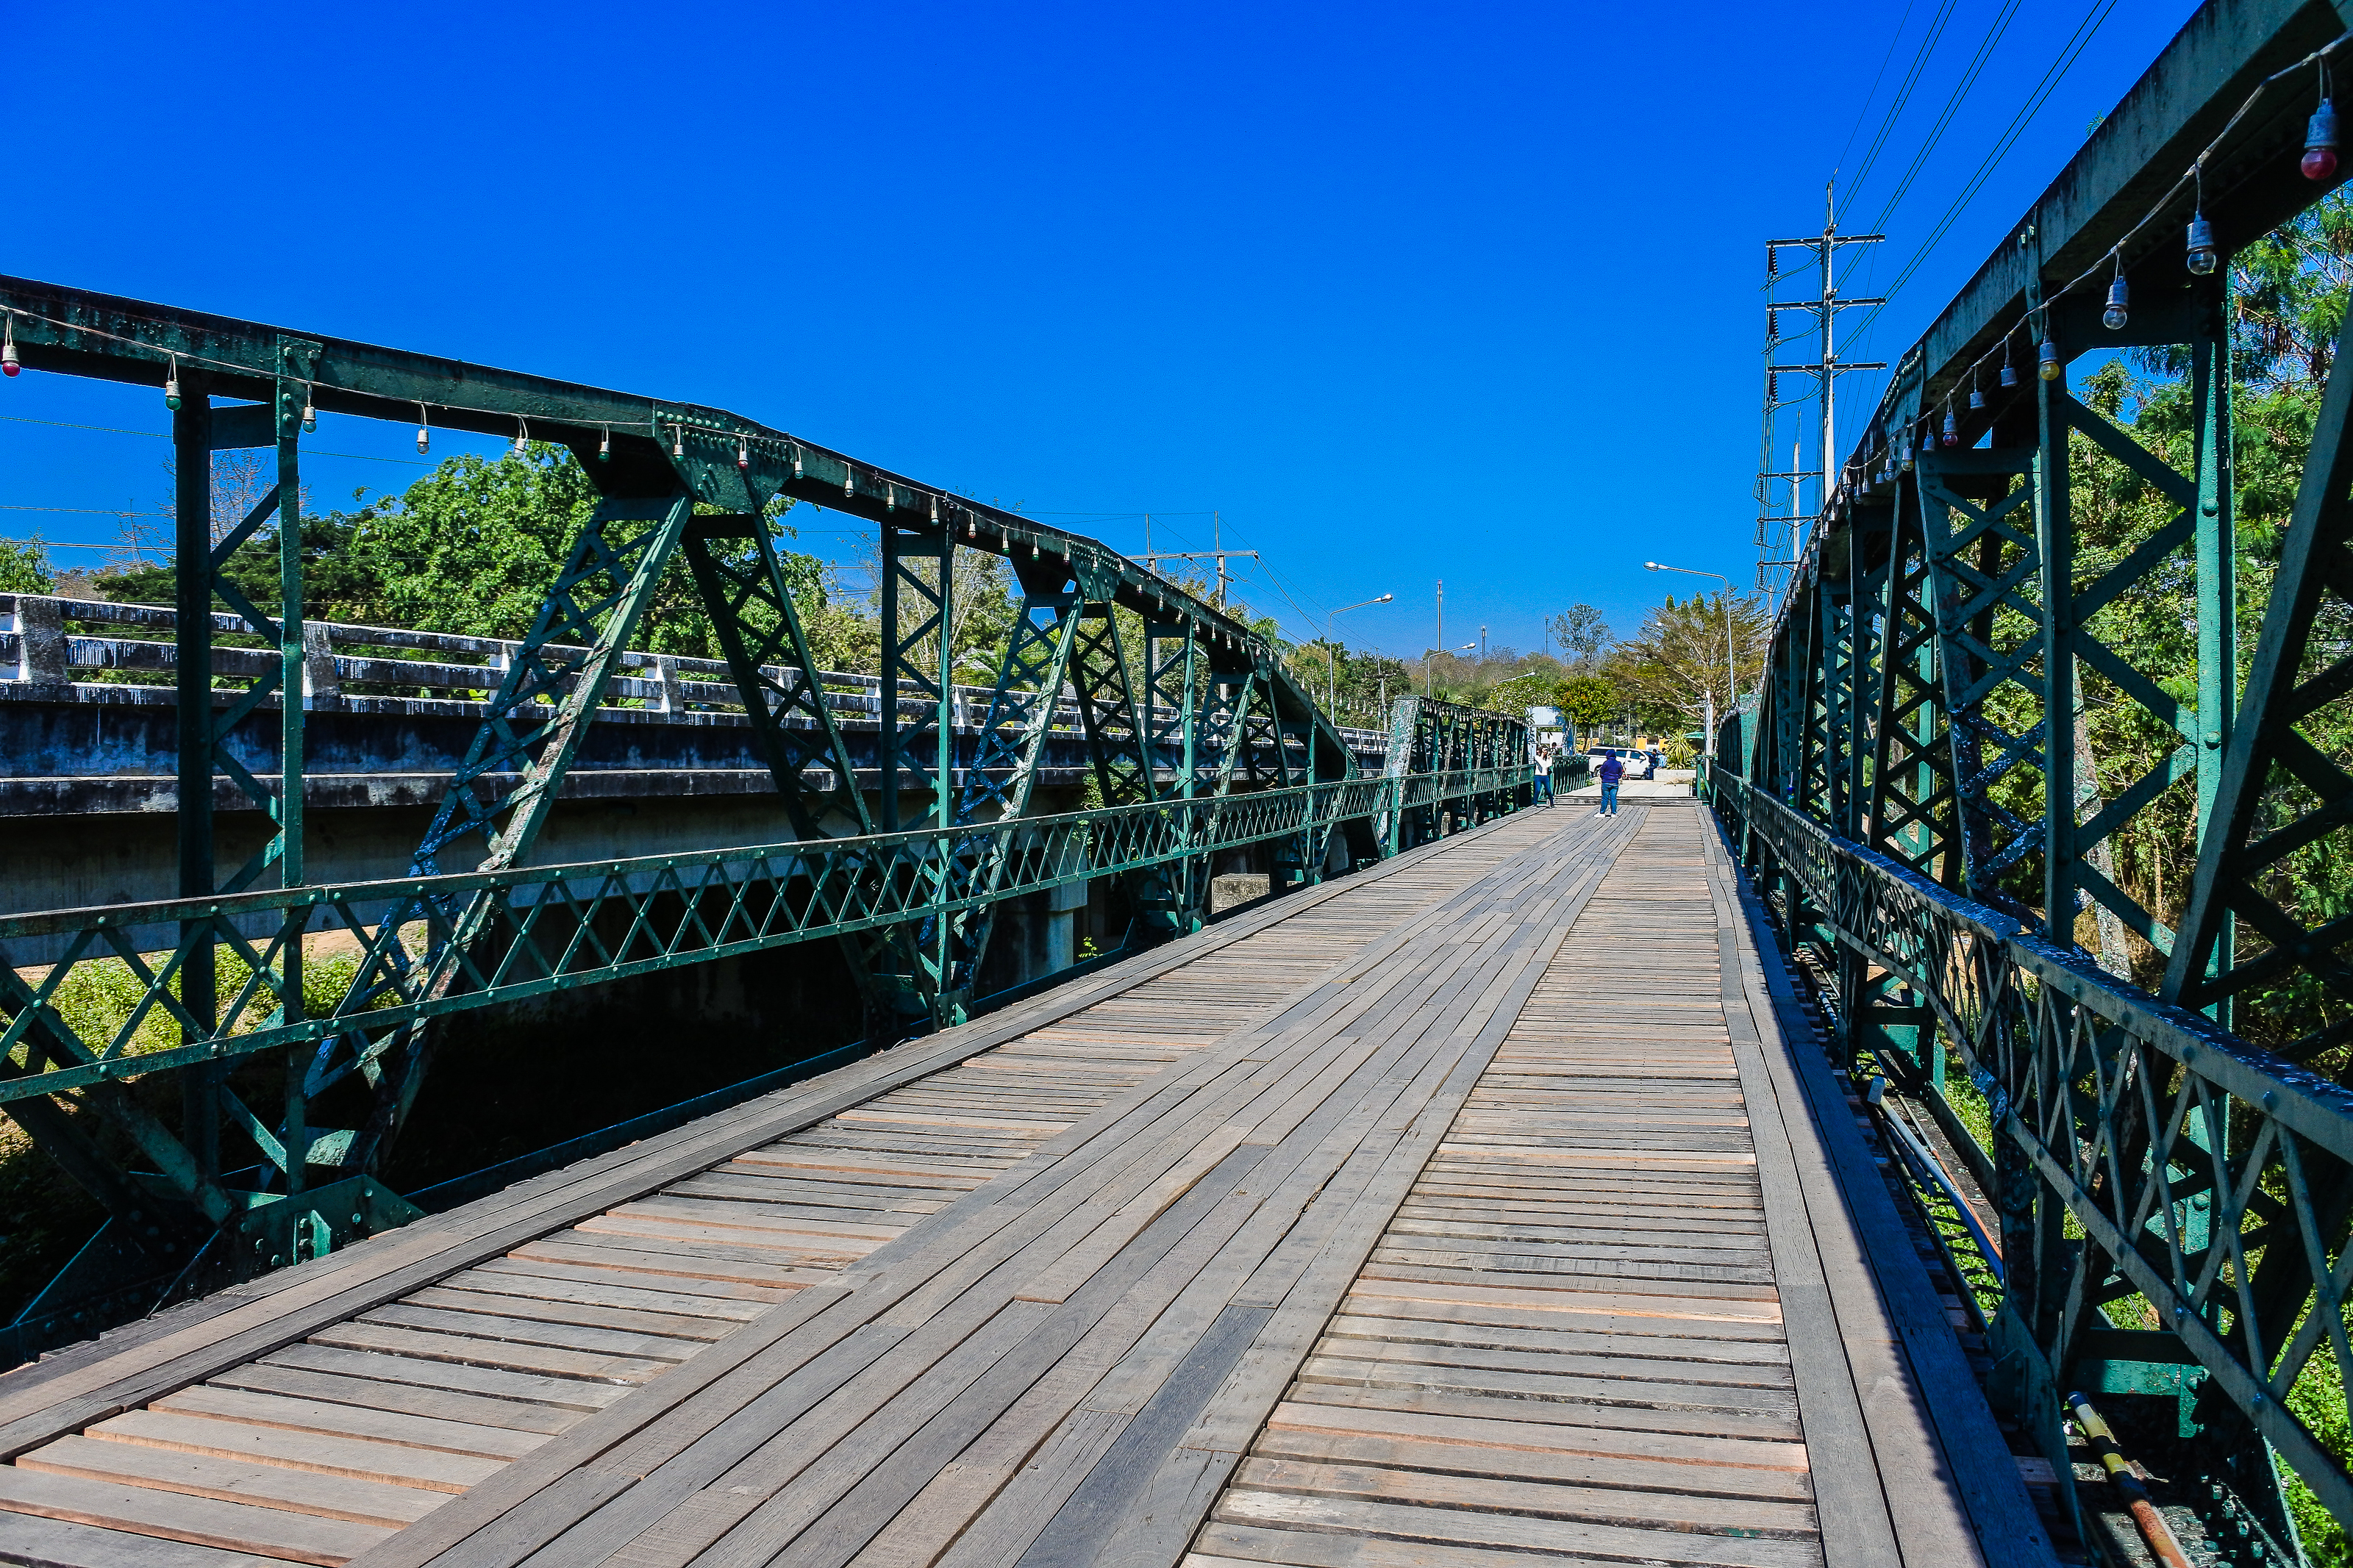
country, steel, line, rural, historical, tourism, scenic, building, scene, tourist, beautiful, rust, trip, modern, road, design, thailand, construction, pai, perspective, maehongson, track, architecture, traffic, old, asia, metal, history, northern thailand, water, structure, way, transportation, attraction, mystery, route, urban, iron, bridge, river, travel, landscape, walkway, boardwalk, sky, skyway, tree, nonbuilding structure, truss bridge, bailey bridge, pedestrian, plant, leisure, girder bridge, swing bridge